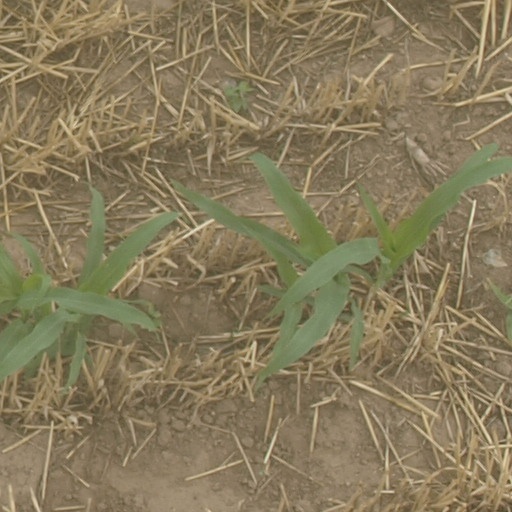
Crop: maize; corn